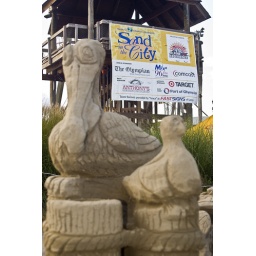
sand in city sign in focus